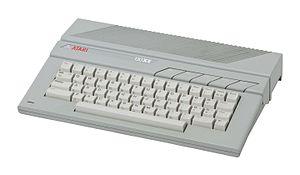
L'Atari 8-bits désigne une série d'ordinateurs personnels 8 bits produits par Atari. Les premiers modèles, Atari 400 et Atari 800, ont été distribués à partir de novembre 1979. À l'époque, l'Atari 400 valait en France environ 1990 francs. La série d'ordinateurs a été un grand succès commercial, vendant deux millions d'unités entre 1979 et 1985.
Atari Corporation était une entreprise américaine qui exerce son activité dans le domaine du développement, de la fabrication et de l'édition d'ordinateurs et de consoles de jeux vidéo, fondée en 1984 et disparue en 1996. Atari Corp. est fondée en juillet 1984, lorsque Warner Communications, qui a racheté Atari Inc. à Nolan Bushnell en 1976, vend les divisions informatique domestique et jeu vidéo sur console de Atari Inc. à Jack Tramiel. Les principales productions de Atari Corporation sont les ordinateurs Atari ST, Atari XE, Atari 7800, et les consoles Lynx et Jaguar. En 1996, JTS Corporation rachète Atari Corp. puis débauche des employés Atari Corp. et liquide ses stocks. En 1998, JTS Corp. fait faillite malgré l'apport de liquidité de Atari Corp. et revend des propriétés intellectuelles de Atari Corp. à Hasbro Interactive.